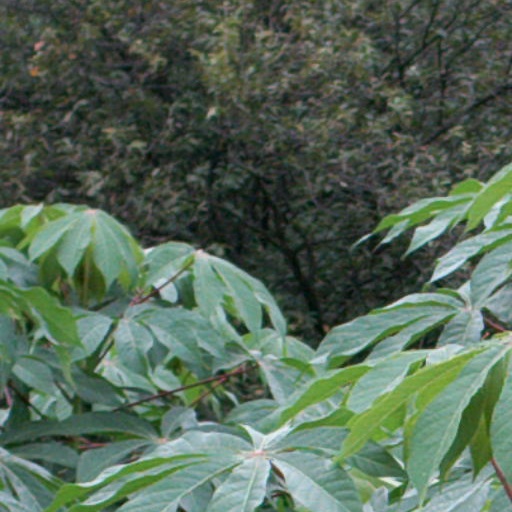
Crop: cassava